Gulf of Martaban

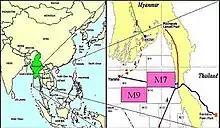
Map of Gulf of Martaban

A characteristic feature of the Gulf of Martaban is that it has a tide-dominated coastline. Tides ranges between 4–7 m with the highest tidal range at the Elephant Point in the western Gulf of Martaban.